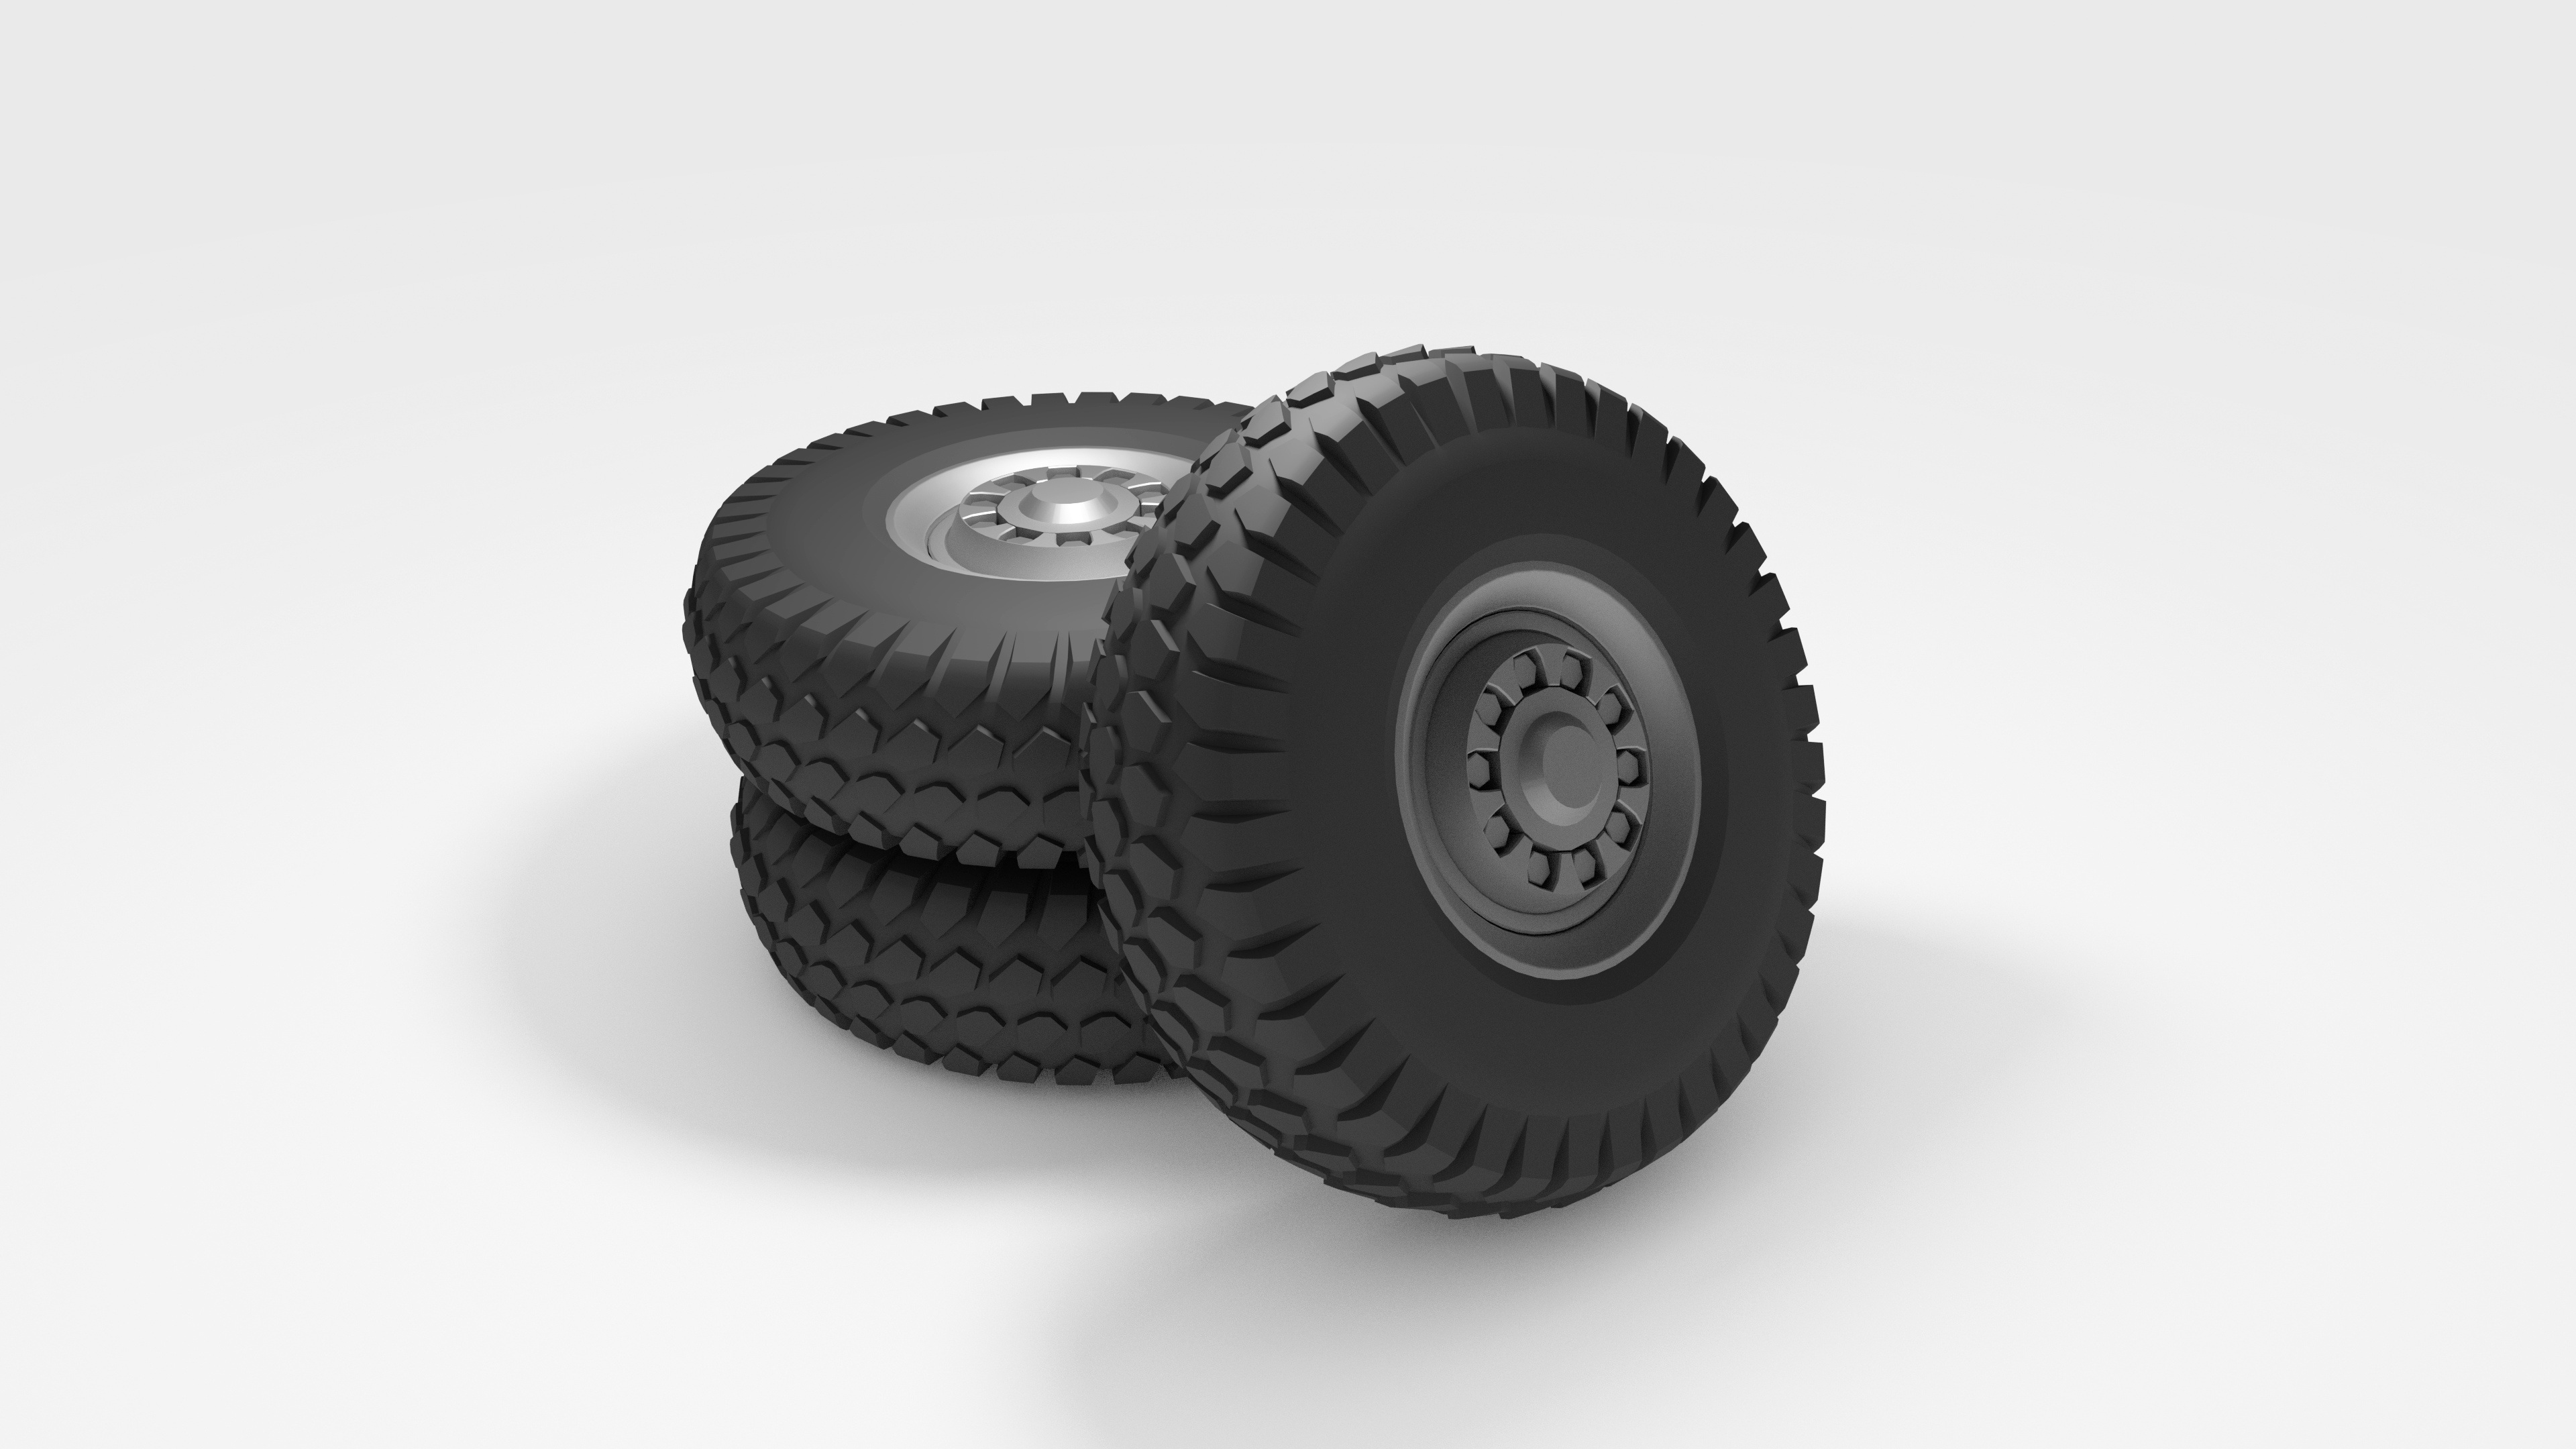
wheel, transport, vehicle, spoke, dirt, tire, circle, font, background, rim, nero, heavy, dice, rubber, tread, render, off road vehicle, auto part, automotive exterior, automotive tire, synthetic rubber